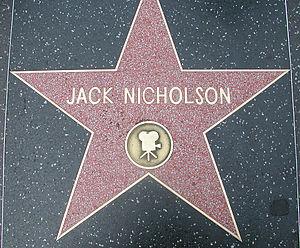
Jack Nicholson /d͡ʒæk ˈnɪkəlsən/ est un acteur, réalisateur et scénariste américain, né le 22 avril 1937 à Neptune.